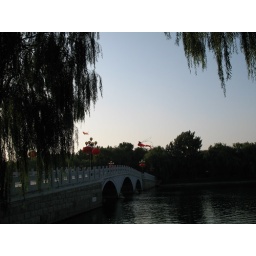
I saw people flying kites all over Beijing, but these people on the bridge provided me the nicest pictures.